Alfonso of Molina

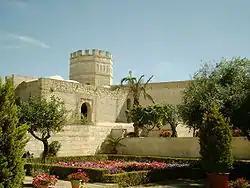
View of the "alcázar" of Jerez de la Frontera. The Battle of Jerez, waged in 1231, spelt defeat for the forces of the Emir of Al-Andalus.

From Salamanca, and passing through Toledo where they were joined by 40 knights, they made their way toward Andújar. From there, they began to devastate the countryside around Cordoba, and later the provincial town of Palma del Río. They exterminated all the inhabitants and seized the town, then proceeded toward Seville and Jerez de la Frontera, and camped there near the Guadalete River. Emir Ibn Hud, who had gathered a large army of seven divisions, positioned himself between the Castilians and Jerez, forcing them to give battle. During the subsequent engagement, known as the Battle of Jerez, the Castilians defeated Ibn Hud in spite of his numerical superiority. Later, King Alfonso X referred to the 1231 battle as follows: "It is fitting that you who are hearing this story know that the thing in the world that most broke the Moors, why they had to lose Andalusia and the Christians gain it from them, was this battle of Jerez. That is how the Moors were shattered. They could never again muster the daring nor the effort which they had previously against the Christians, such was the level of the shock and fear they experienced on that occasion."